Wind power in Asia

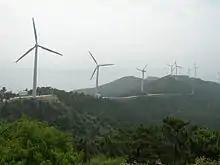
Wind farm on Changshan Islands, China

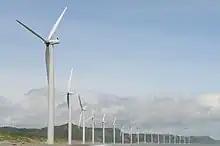
Bangui Windfarm, Philippines

Wind power in Asia is an important component in the Asian energy industry and one of the key sources of renewable energy in the region. As of April 2016, the installed capacity of wind power in Asia (excluding the Middle East) totalled 175,831 MW. Asia is the fastest growing region in terms of wind energy, having increased its installed capacity by 33,858 MW in 2005 (a 24% increase over 2014). China, with 145,362 MW of installed capacity, is the world's largest generator of electricity from wind energy. India is the second largest in Asia with an installed capacity of 25,088 MW. Other key countries include Japan (1,394 MW), Taiwan (188 MW), South Korea (173 MW) and the Philippines (33 MW).